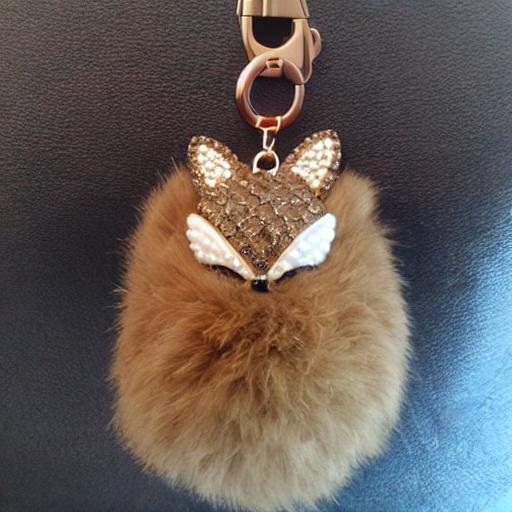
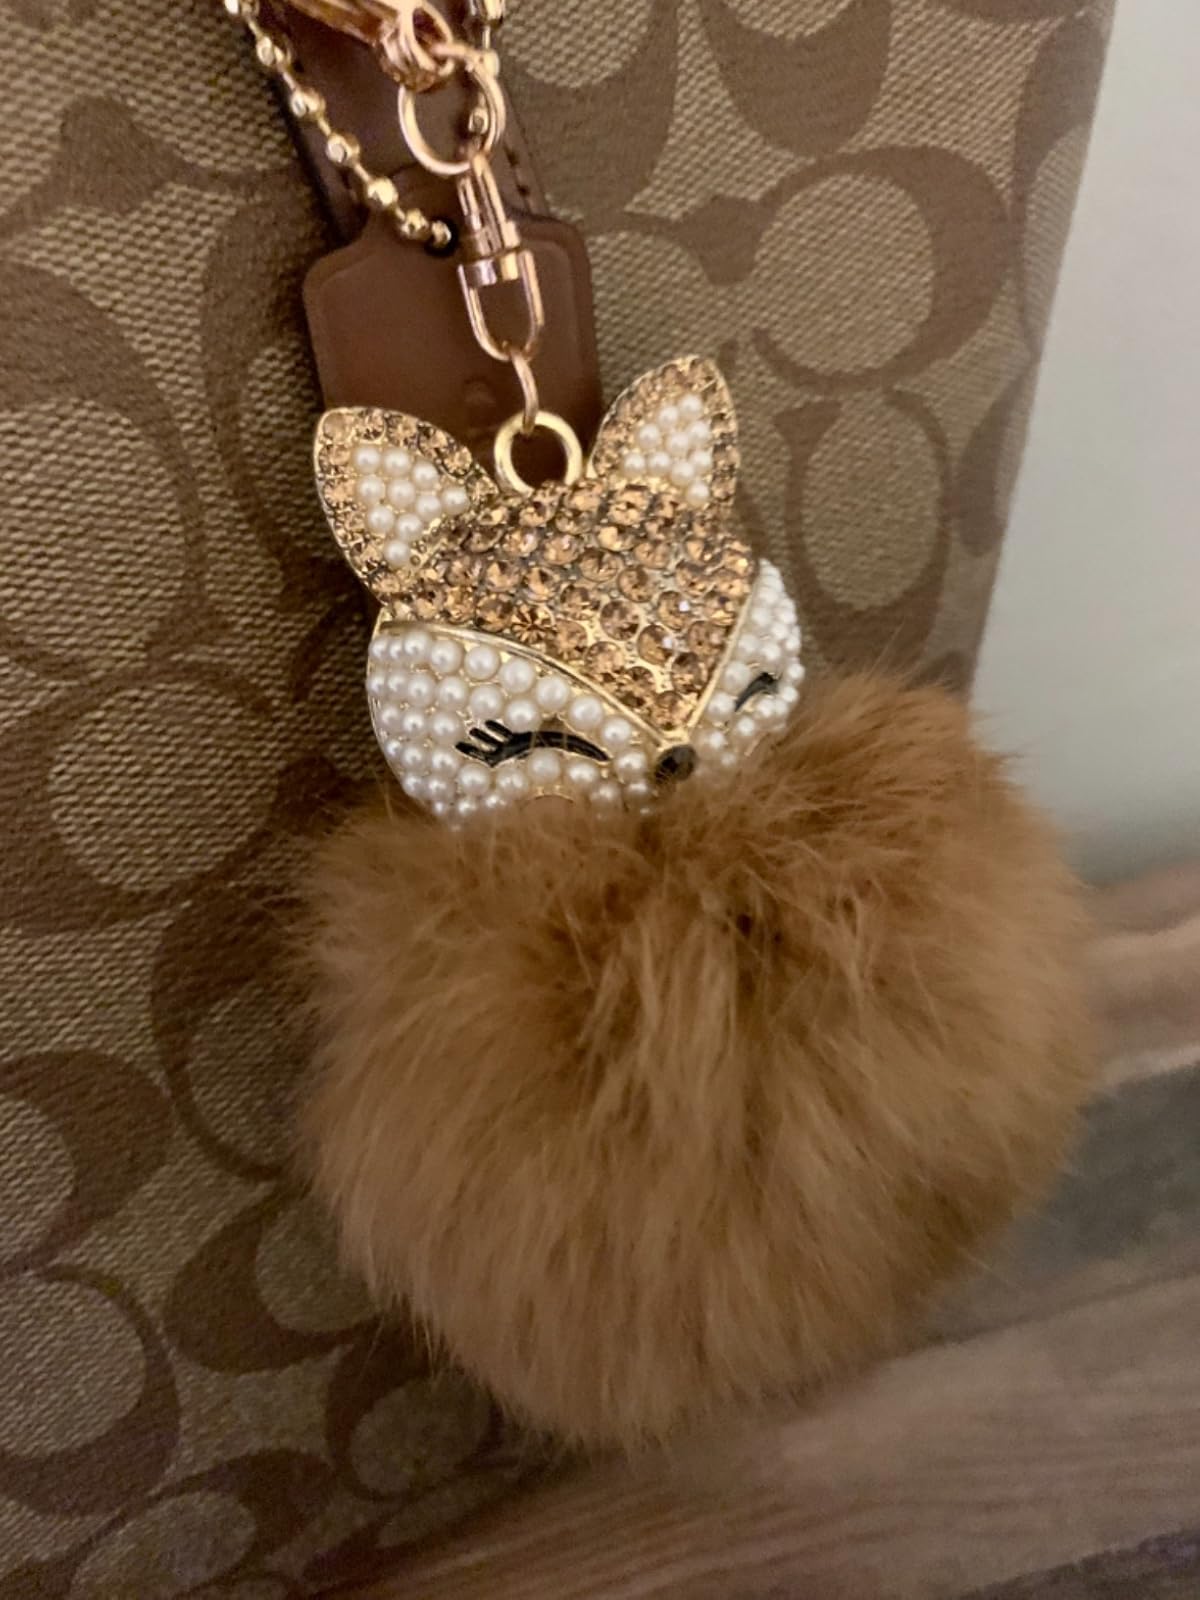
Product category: accessories_keychain
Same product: no